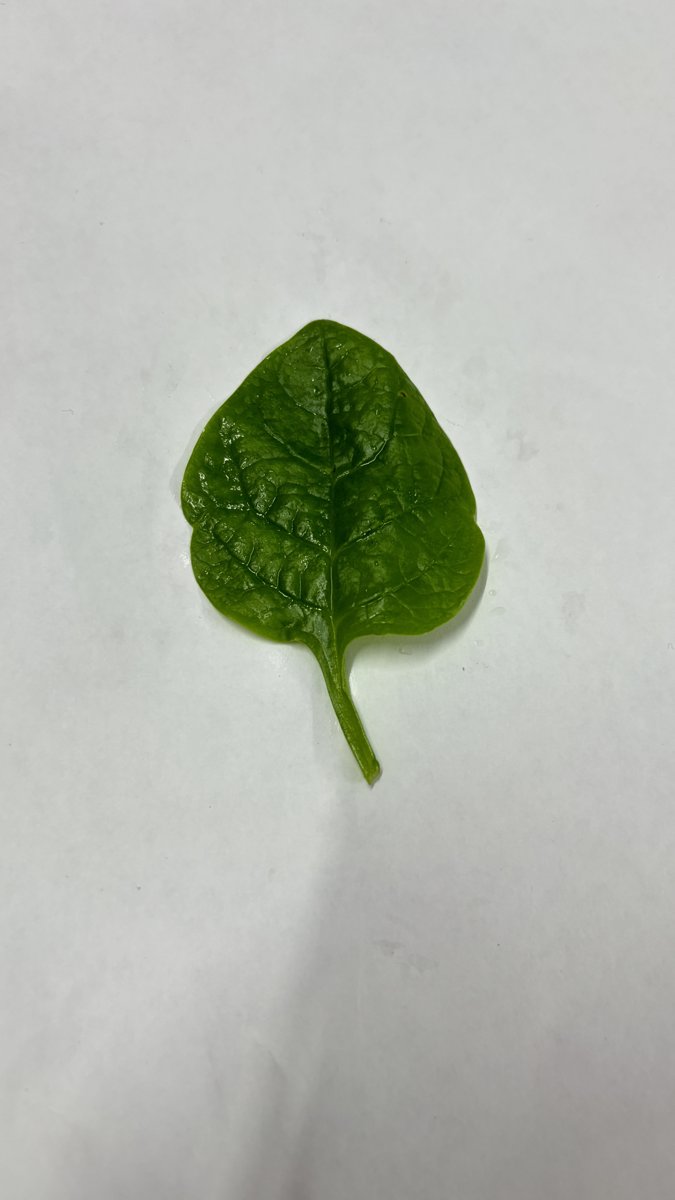
Label: Healthy-Leaf